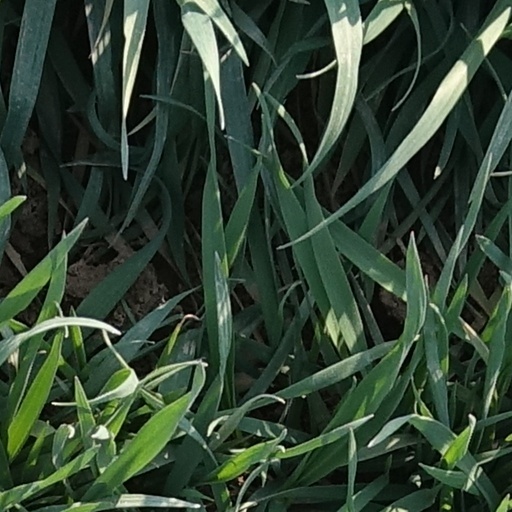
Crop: wheat